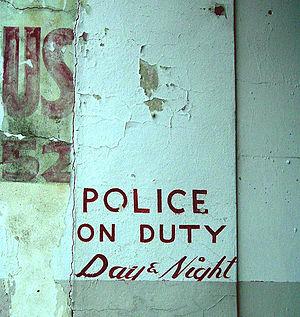
Un peintre en lettres est un peintre spécialisé dans l’écriture et la décoration. Cette activité a été très importante de la fin du XIXᵉ siècle à celle du XXᵉ siècle, pour la réalisation de toute sorte de signalétique intérieure et extérieure, pour l’information et la publicité. Sous sa forme traditionnelle, cette activité est encore exercée par des spécialistes.